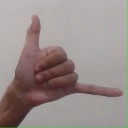
अक्षर: द